Yaroslav Melnyk (philologist)

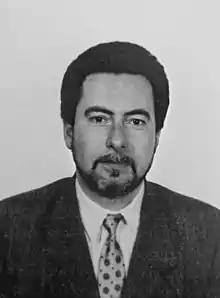
Melnyk Yaroslav in 2000

Yaroslav Melnyk (born June 1960 in Ivano-Frankivsk, Soviet Union) is a Ukrainian philologist, linguist, Slavic scholar, and doctor of philology. In November 2014 he received the title of professor at Vasyl Stefanyk Precarpathian National University, Department of General and German Linguistics. Also in 2014, he received the Medal of Pushkin from the President of the Russian Federation for a major contribution to strengthening cooperation and developing scientific and cultural relations.